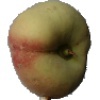
Label: Peach Flat 1